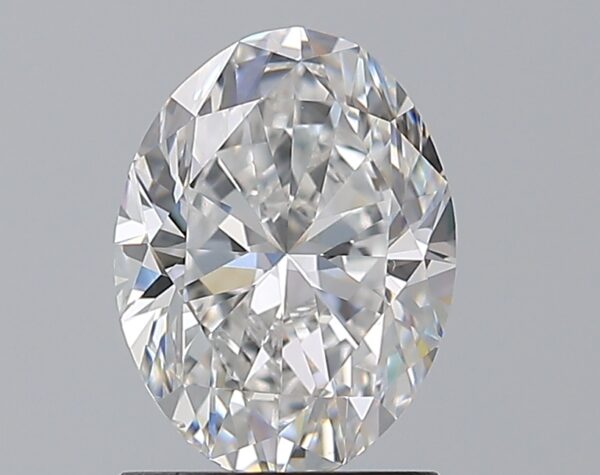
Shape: oval
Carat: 1.5
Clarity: VS2
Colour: E
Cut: VG
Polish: EX
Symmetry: EX
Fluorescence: F
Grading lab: GIA
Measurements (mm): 8.44 x 6.33 x 4.13